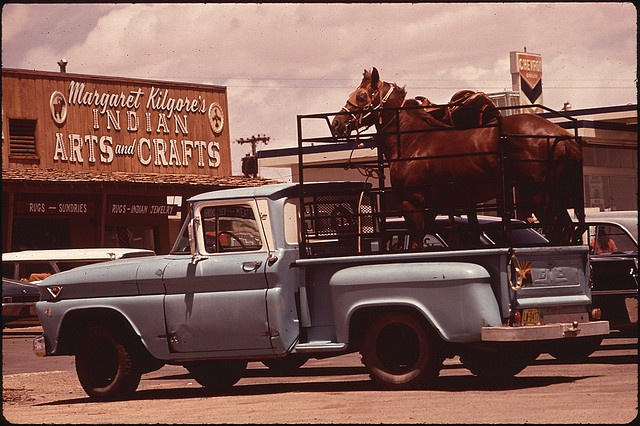
An old blue truck with a large brown horse in it's flatbed.
An old pick up truck hauling horses on a parking lot.
A horse in the back of a truck
Real Horse power riding along in the back of a truck.
A horse is standing on the back of a truck.